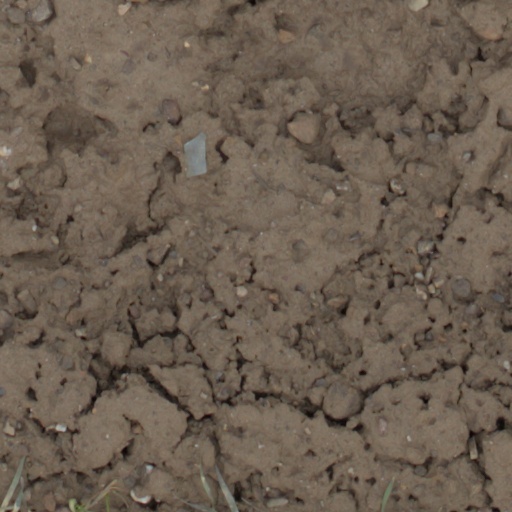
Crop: wheat